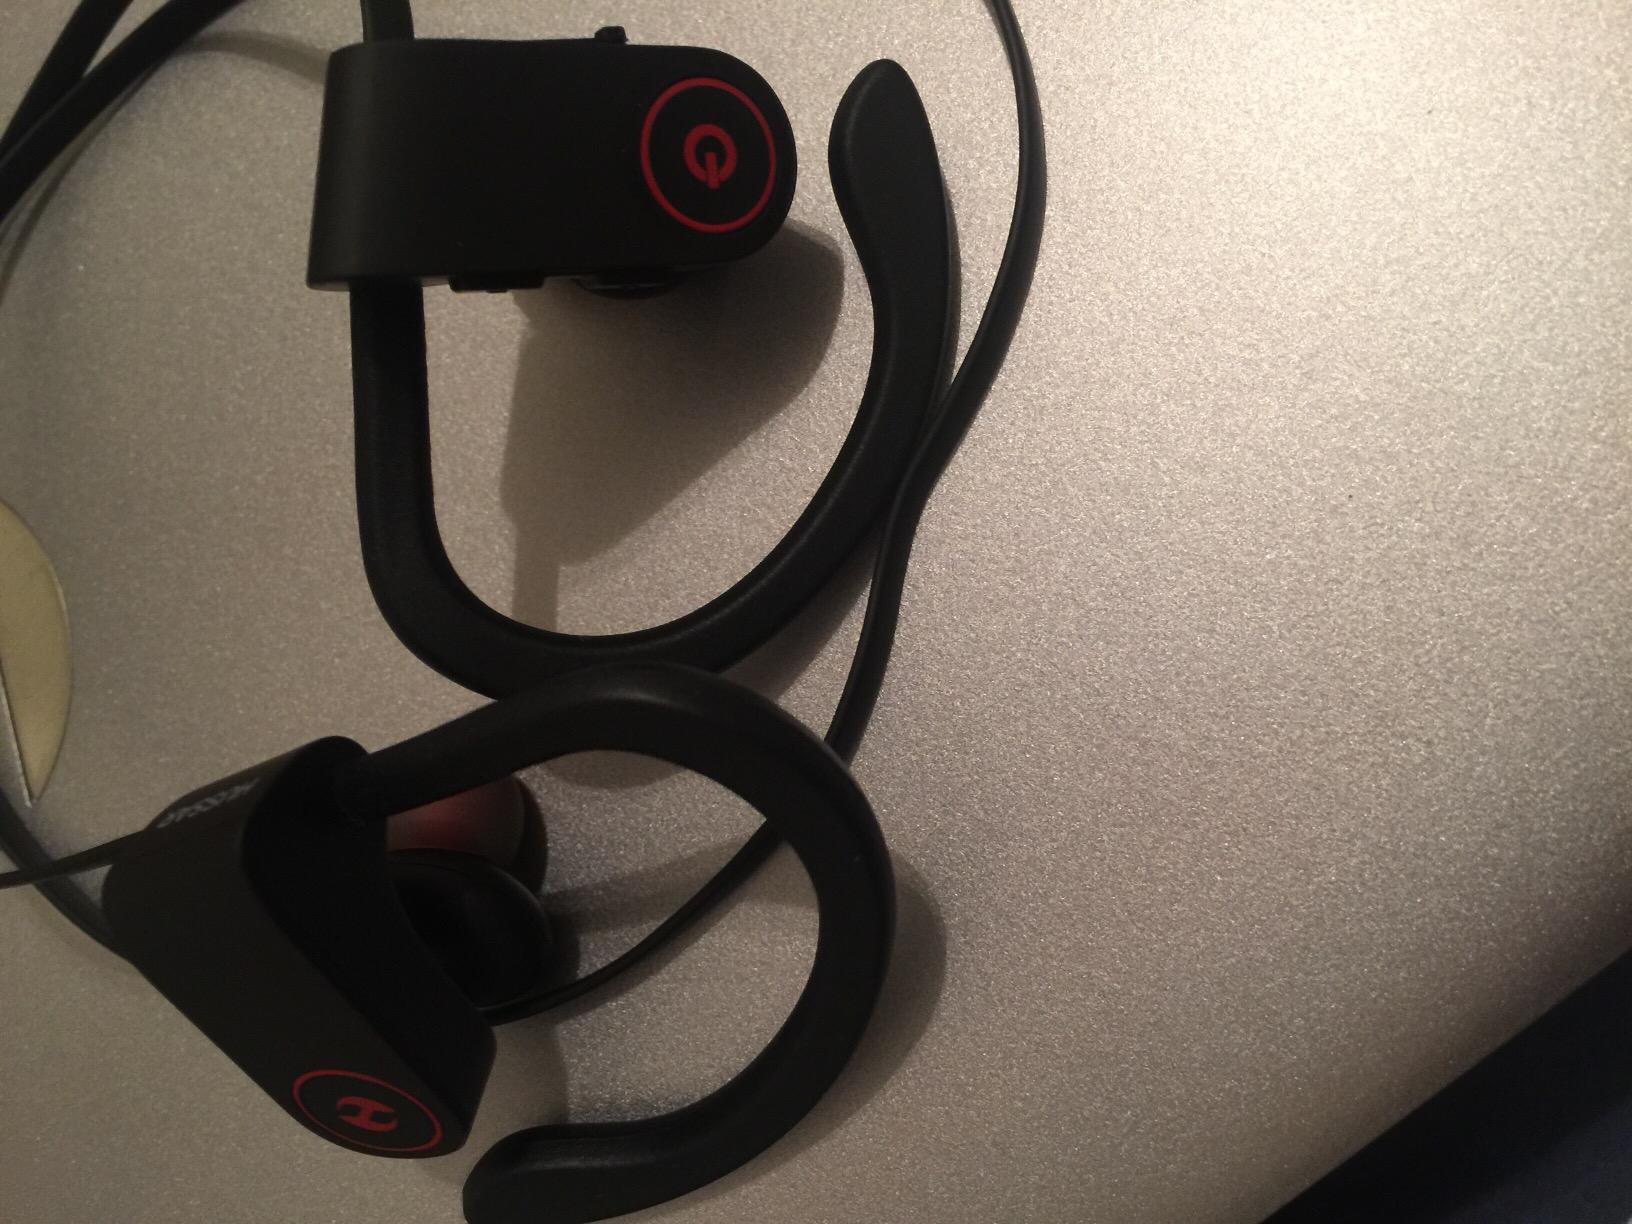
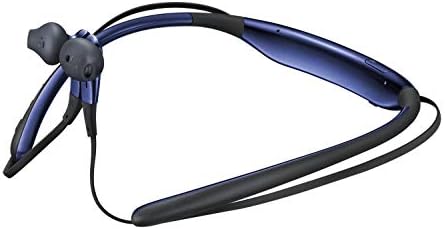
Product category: headphones
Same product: no